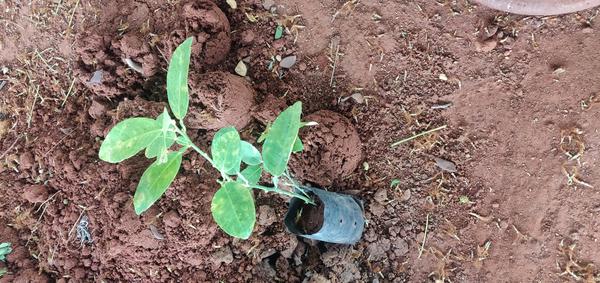
Plant: Lemon